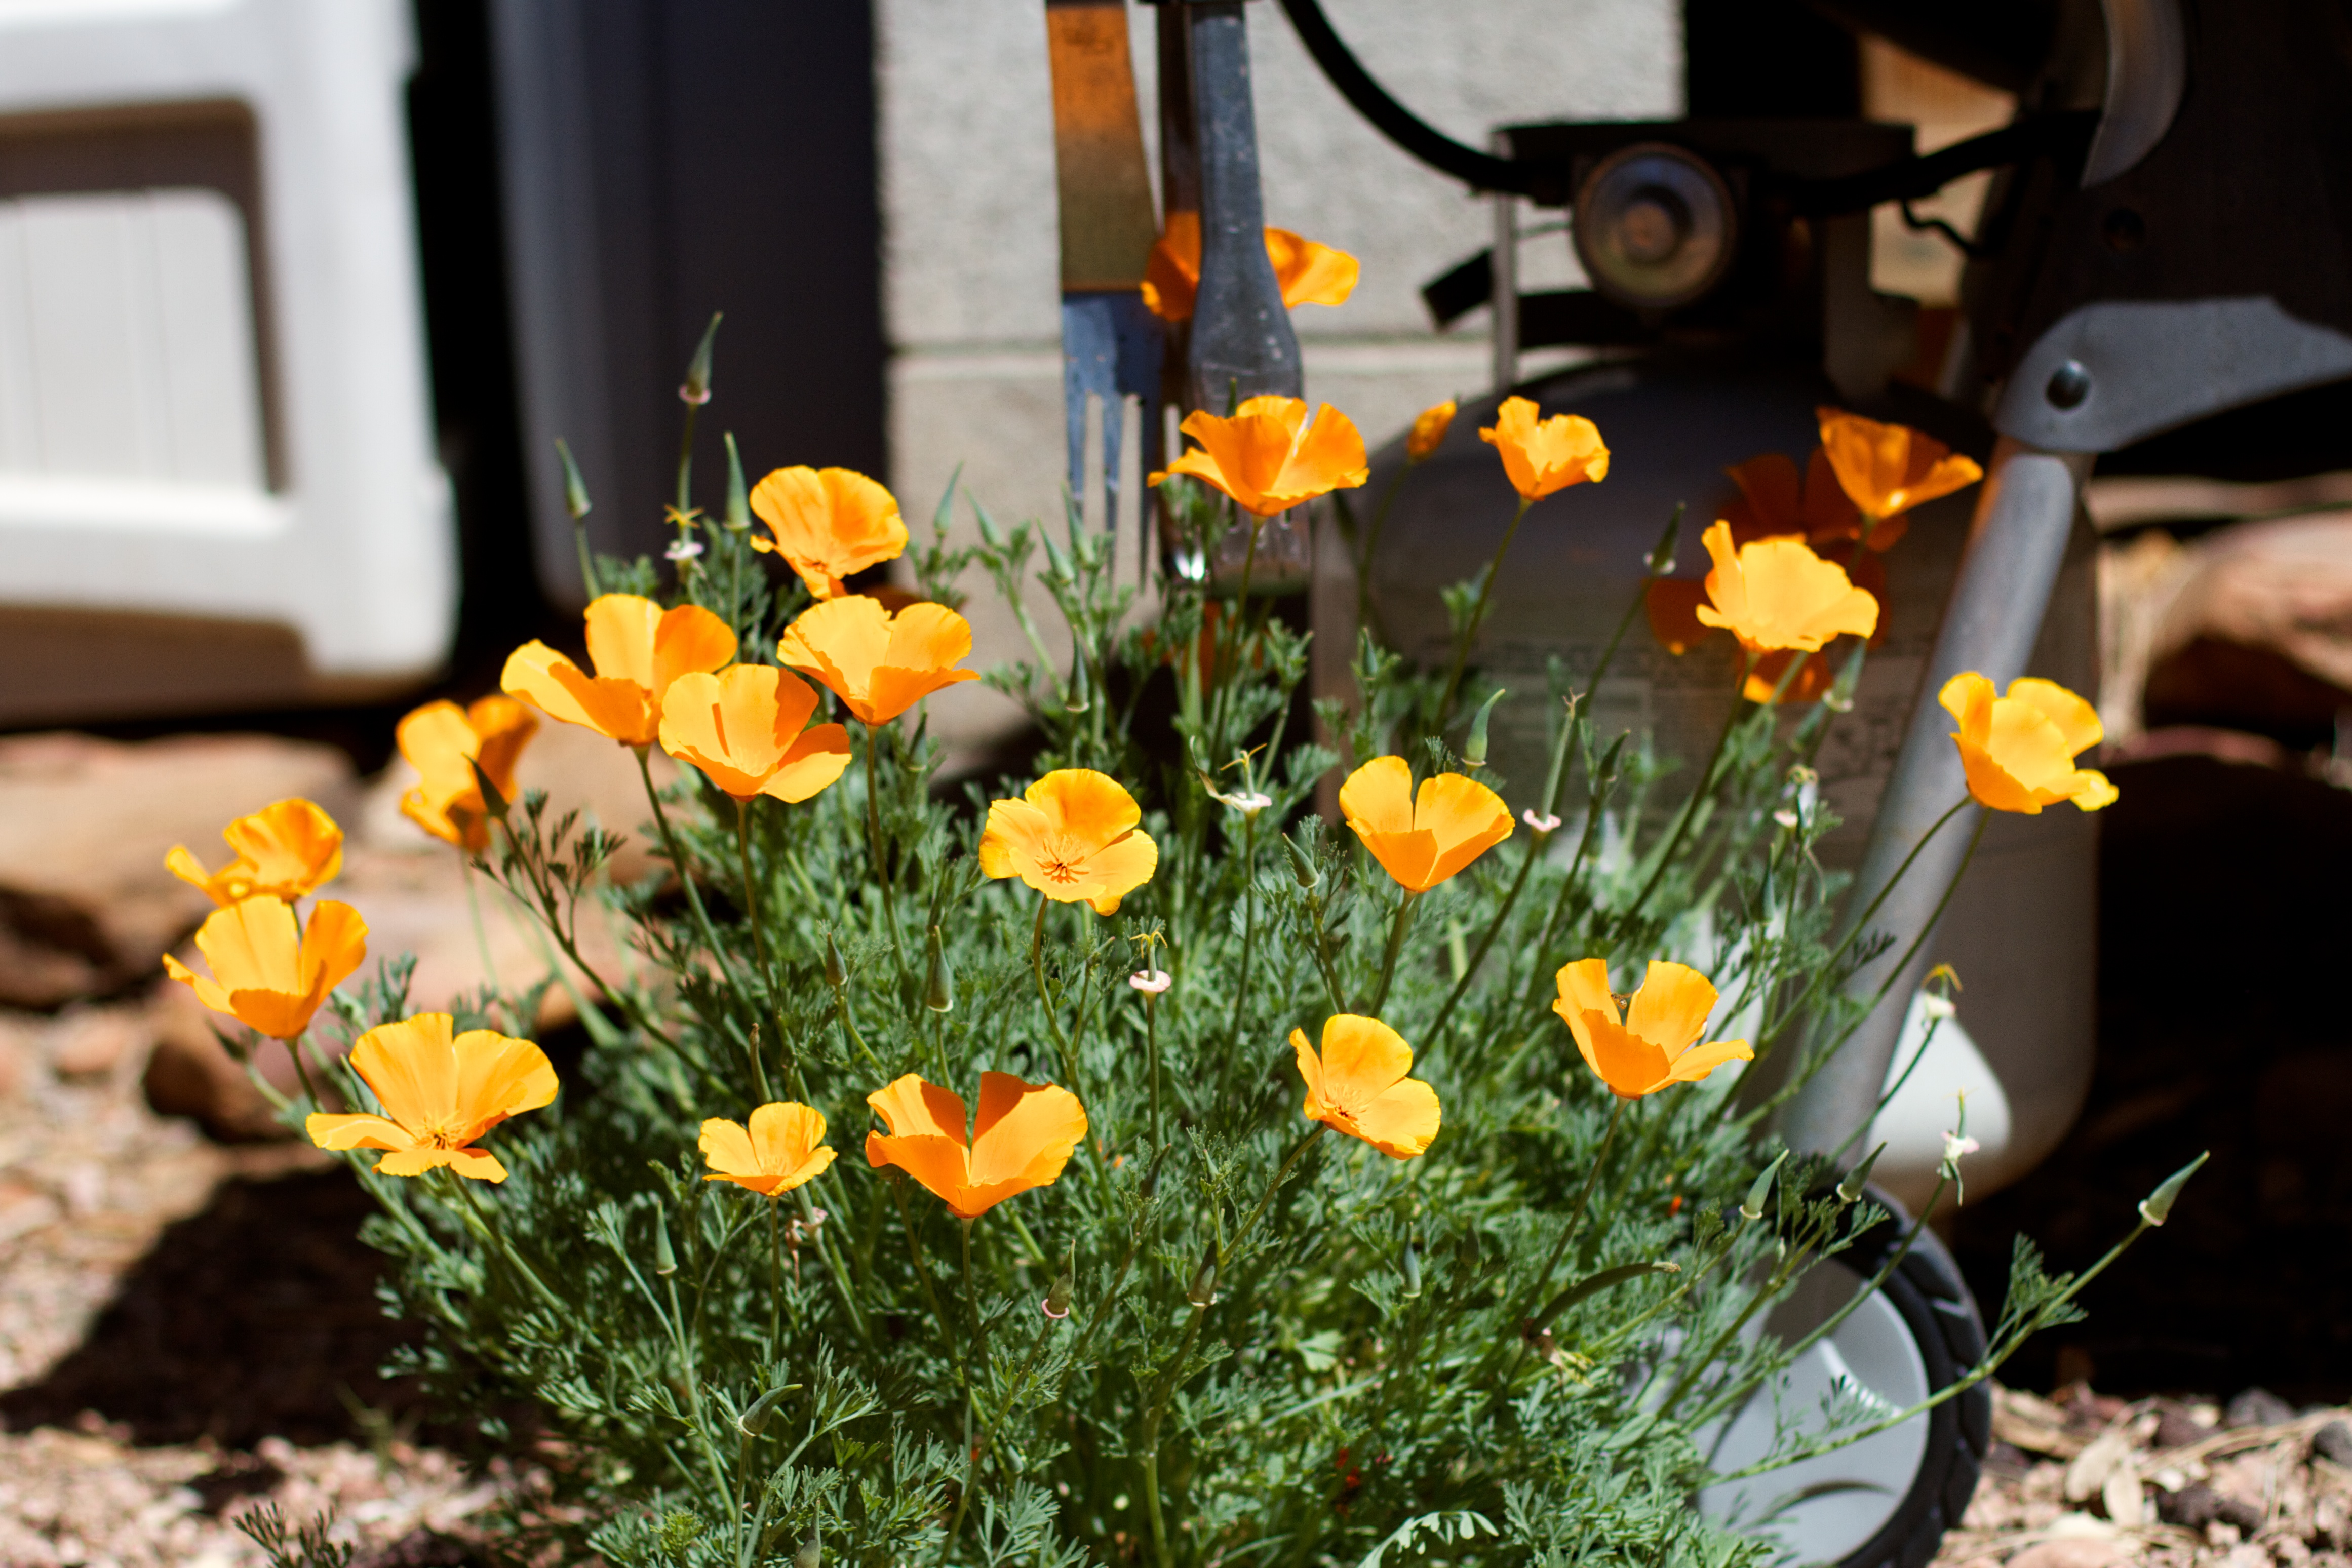
plant, flower, yellow, flora, floristry, flowering plant, floral design, land plant, flower arranging